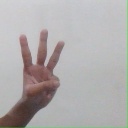
अक्षर: व